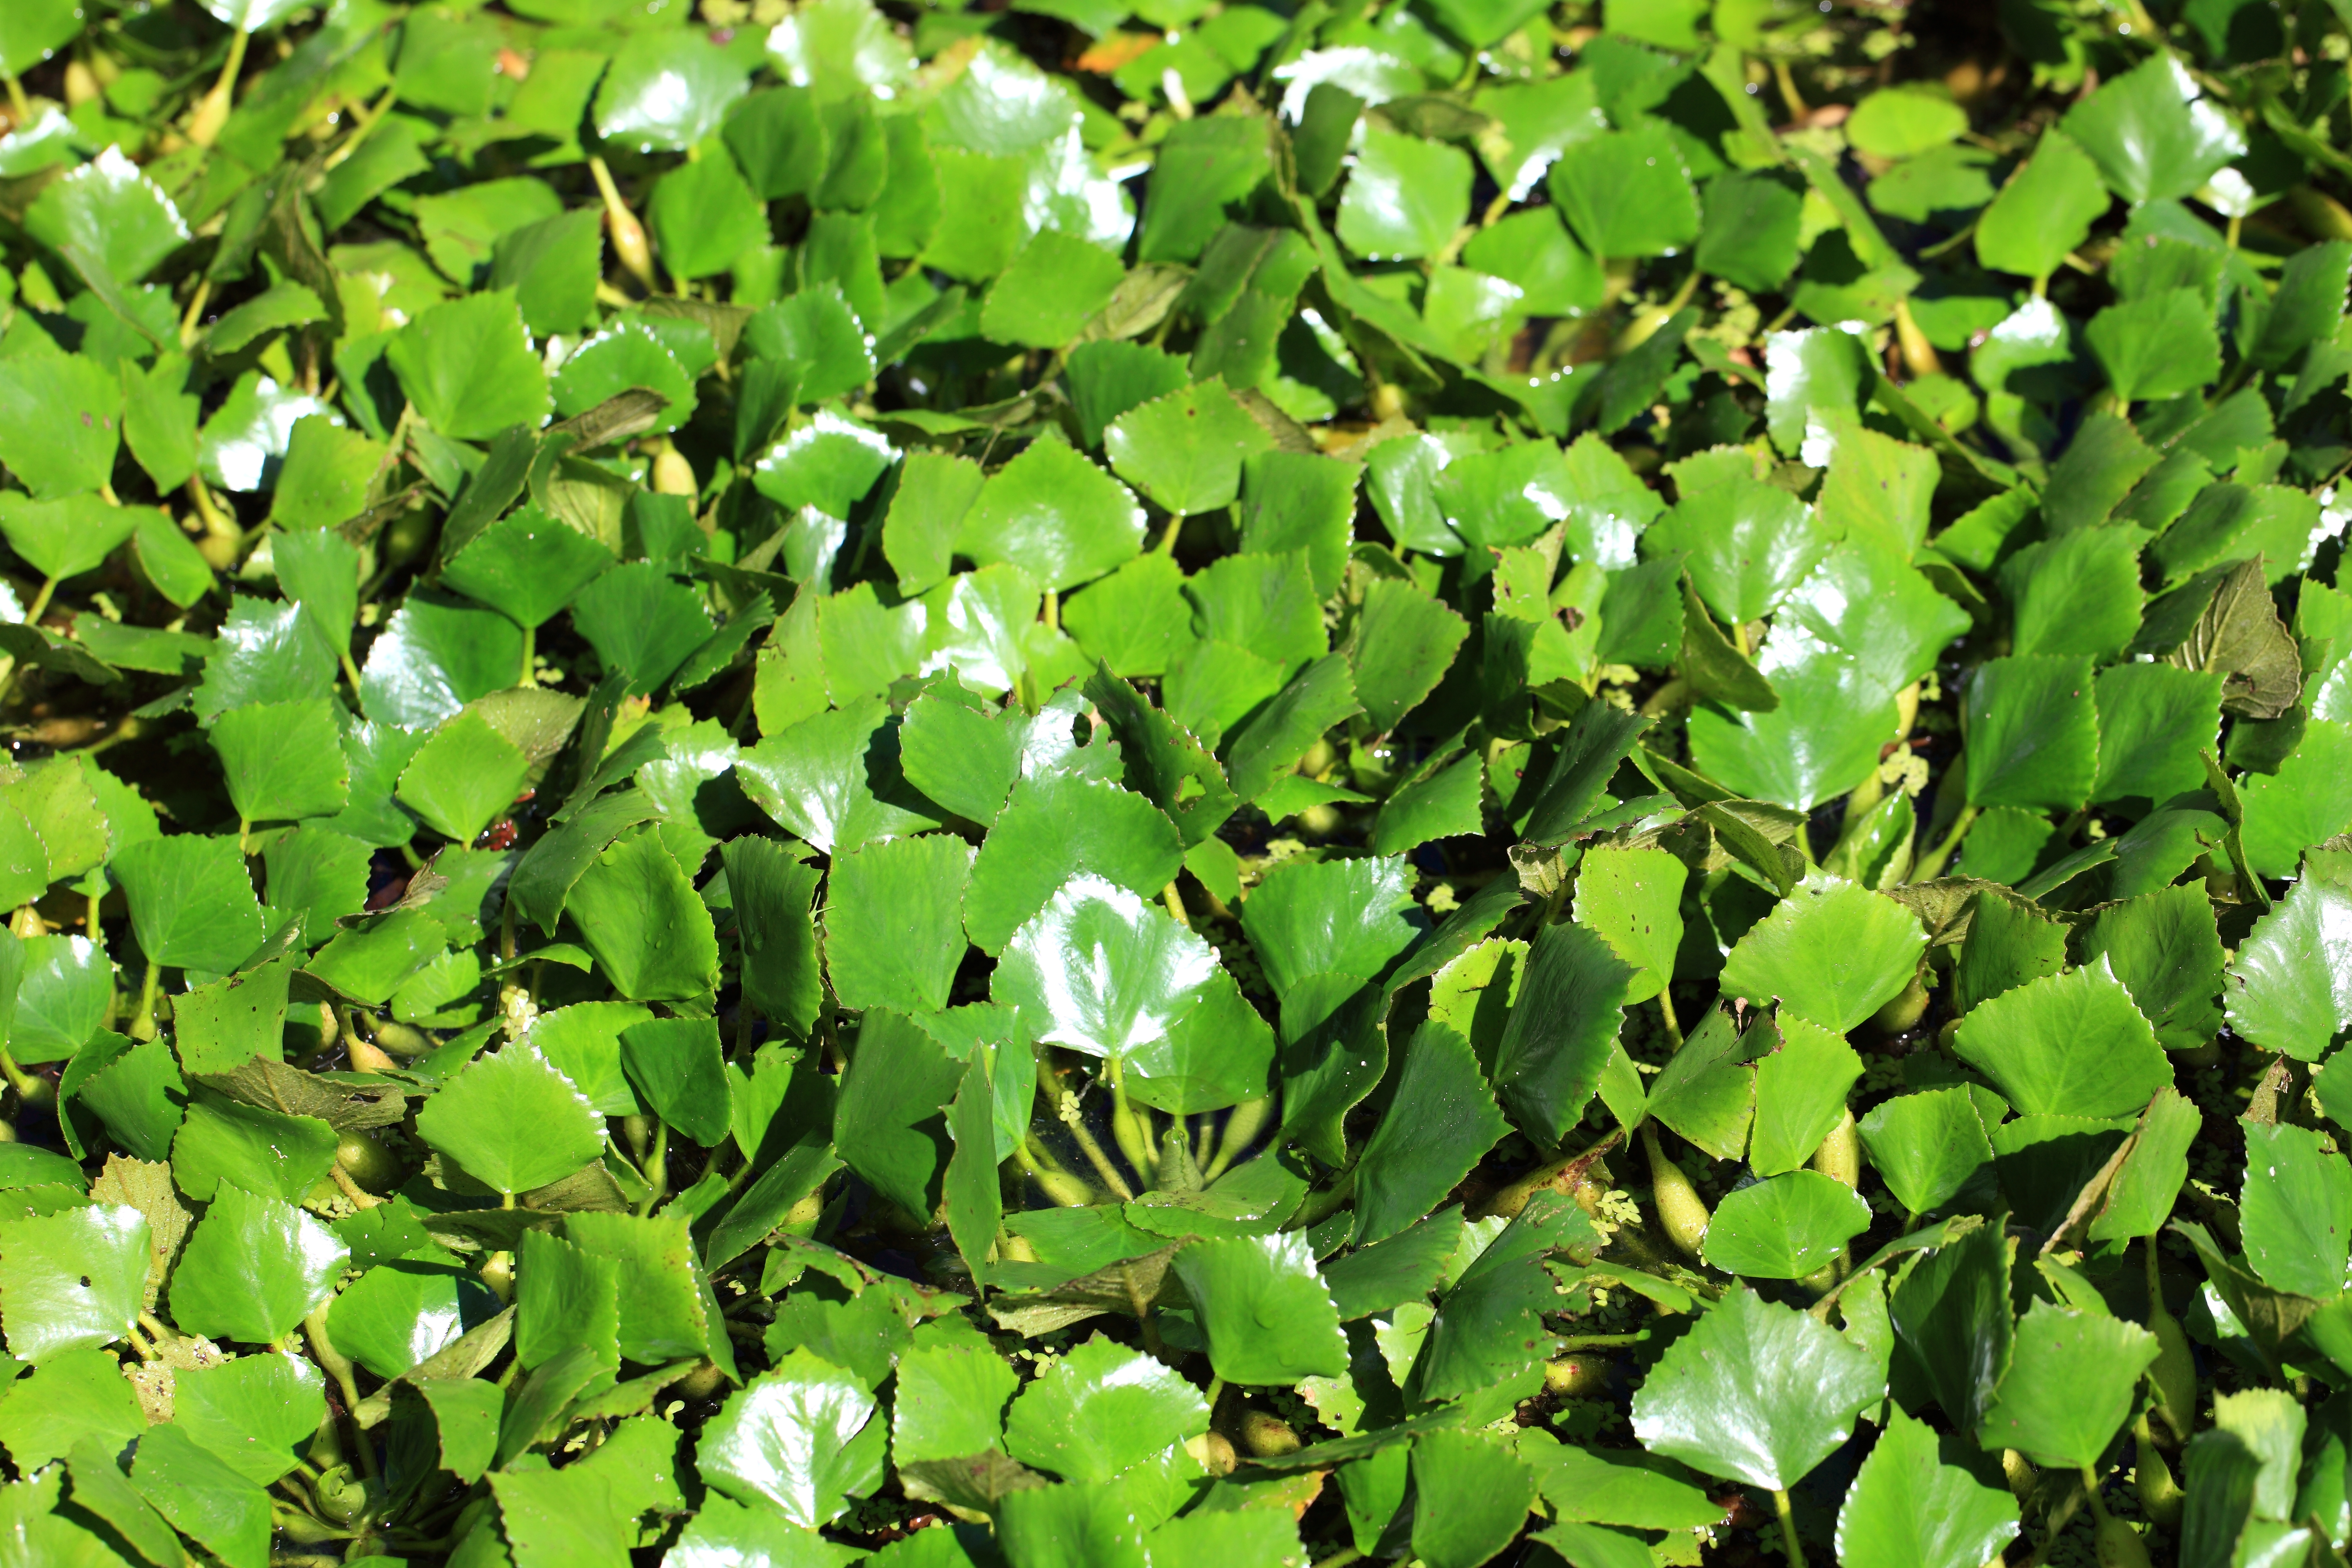
tree, water, grass, plant, lawn, leaf, flower, pattern, green, high, produce, botany, aquatic plant, flora, cool image, background, japanese, shrub, wallpaper, 5d, sakura, hires, japonica, markii, hi, res, resolution, chiba, caltrop, trapa, flowering plant, annual plant, land plant